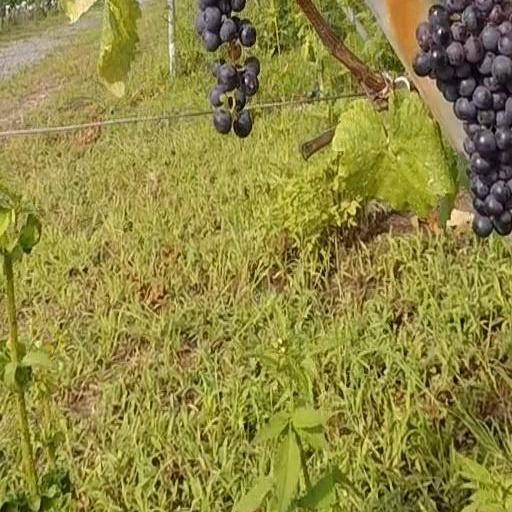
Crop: grape